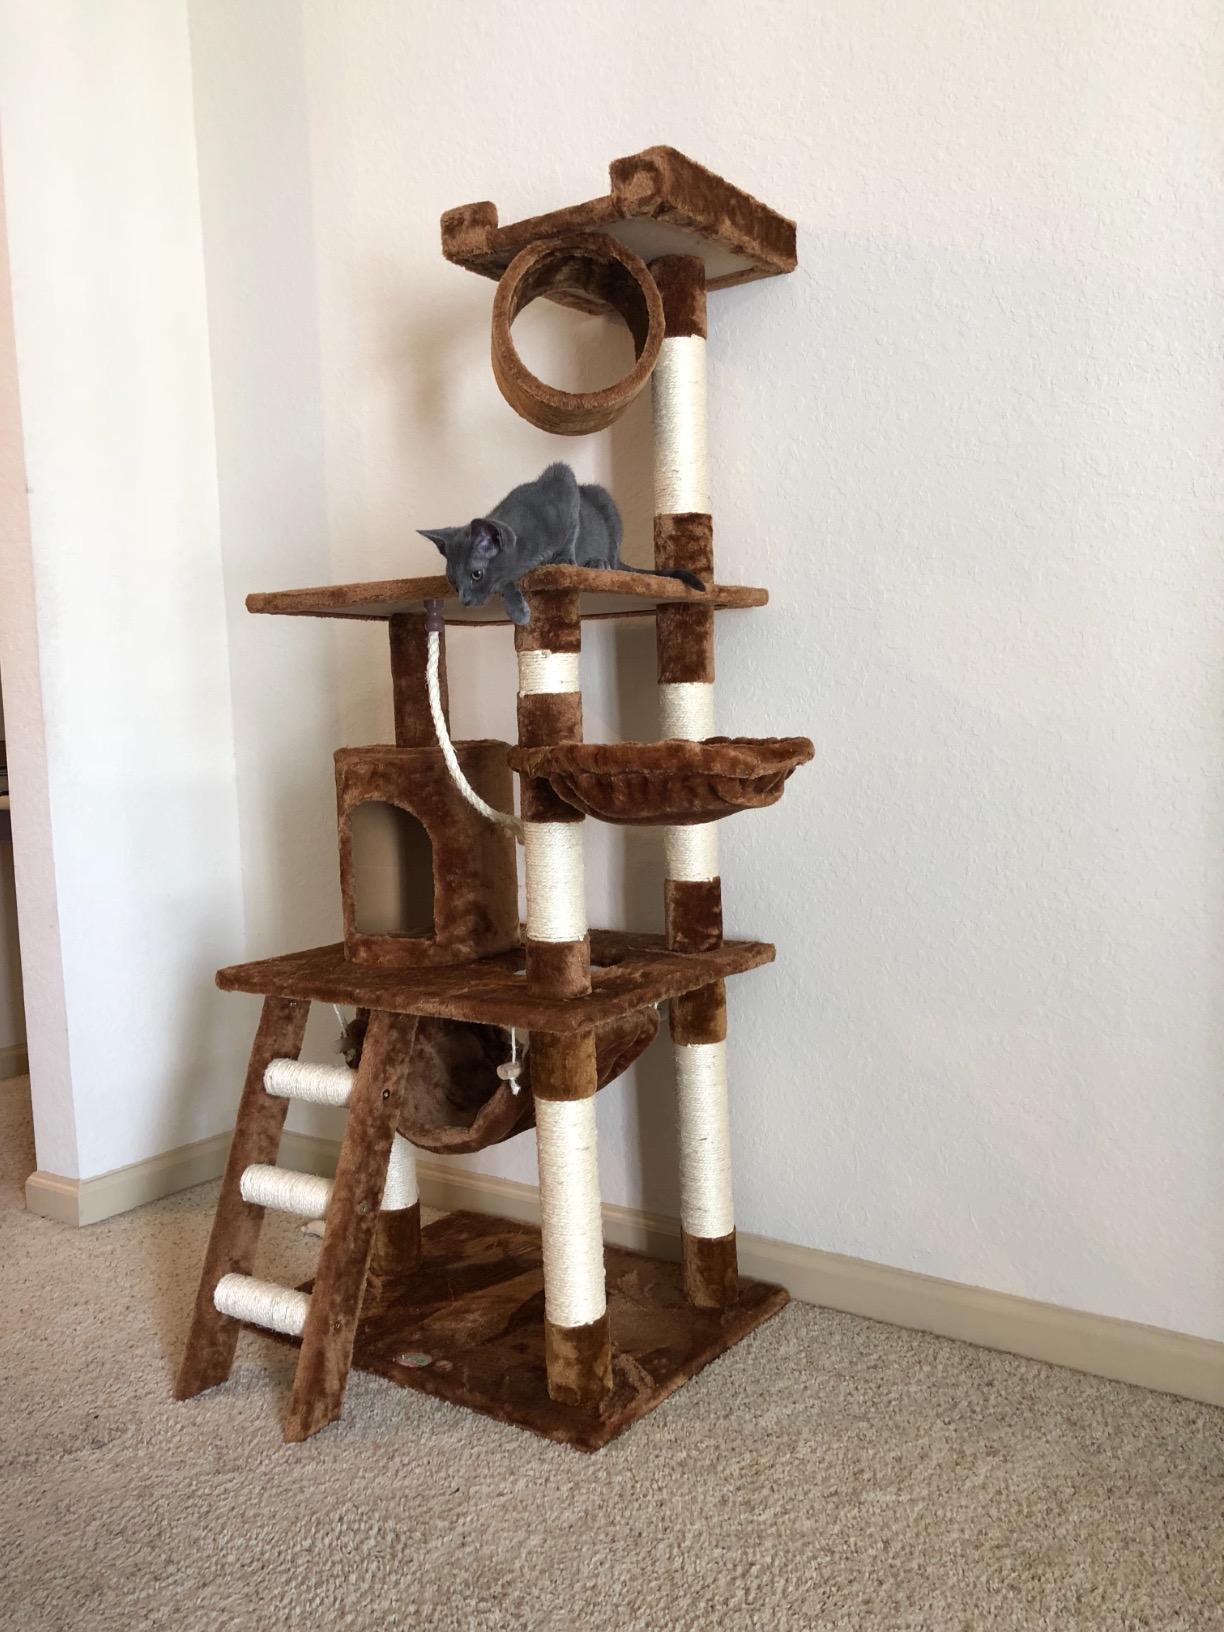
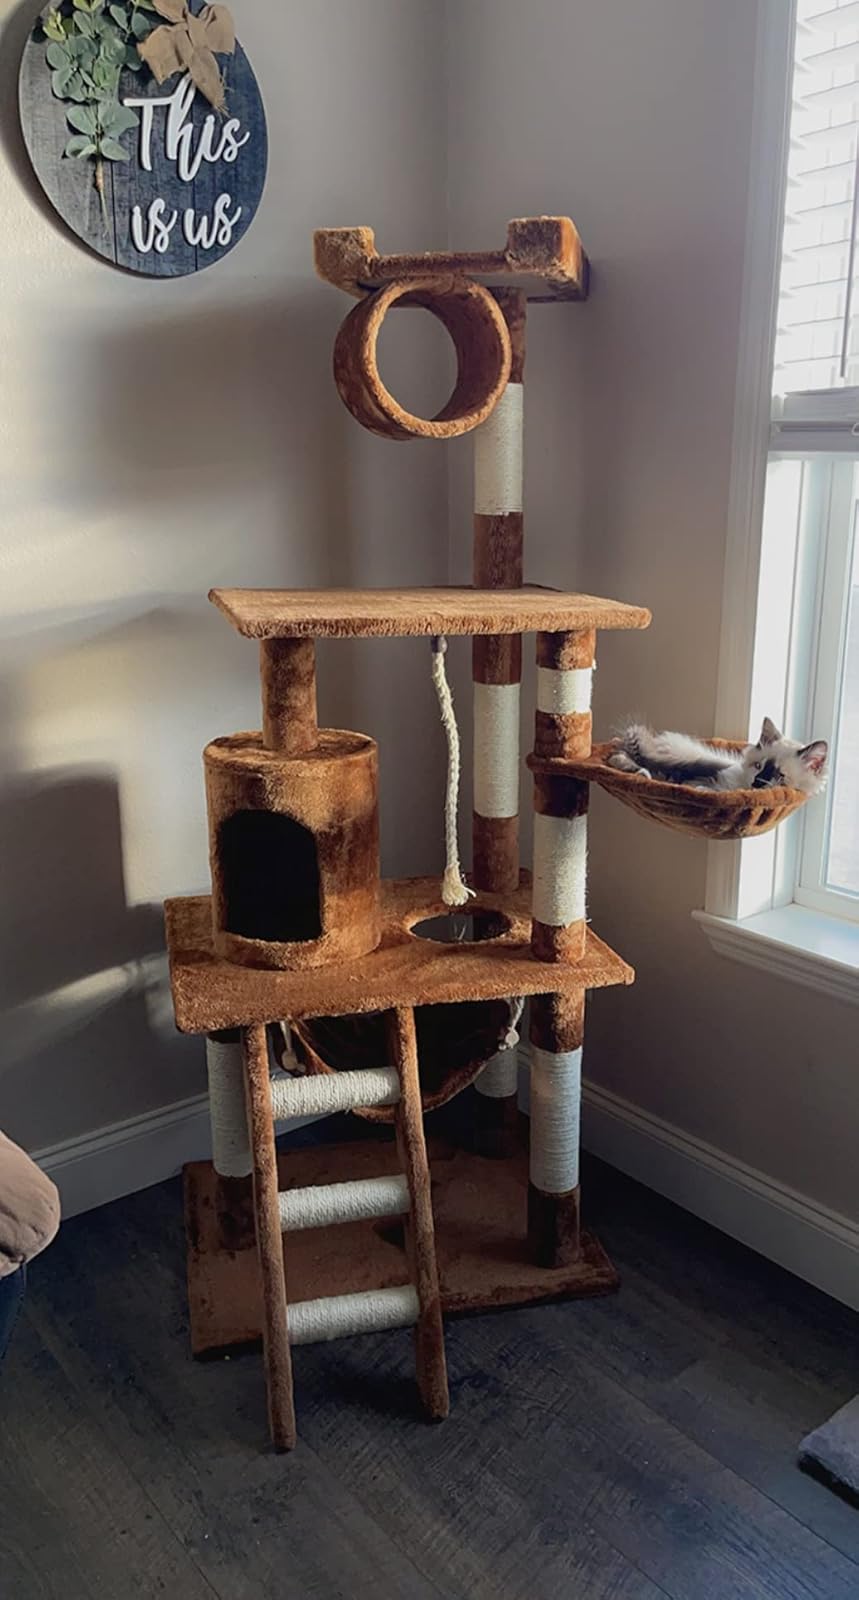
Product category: items_cat tree
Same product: yes